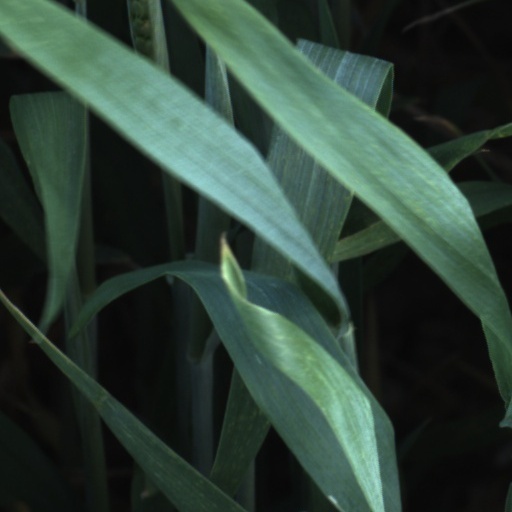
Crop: wheat